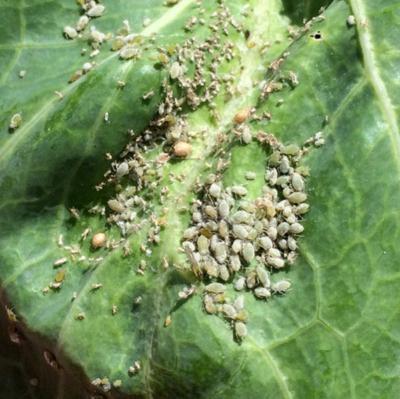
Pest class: cabbage_aphid